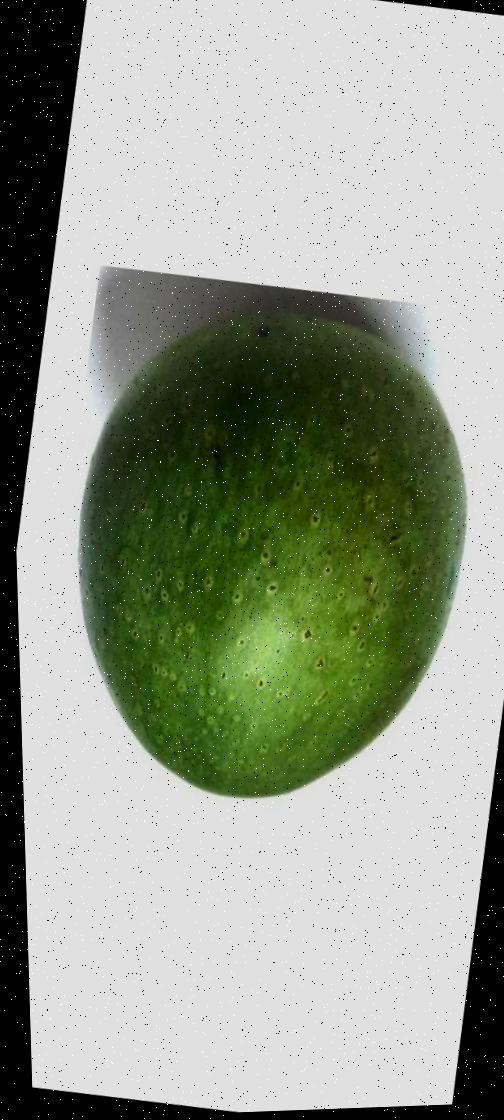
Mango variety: Ashshina Zhinuk